Surya Narayan Singh

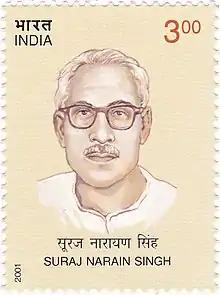
Singh on a 2001 stamp of India

Surya Narayan Singh (20 April 1920 – ) was an Indian politician. He was elected to the Lok Sabha, the lower house of the Parliament of India from the Balia in Bihar as a member of the Communist Party of India. Singh's death was announced in the Lok Sabha on 26 February 1996.